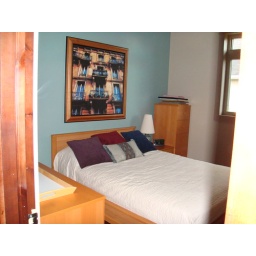
2nd Bedroom. Has satelite TV and cats living under the bed